Flin Flon

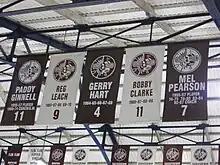
Retired jerseys that include some NHL greats

Flin Flon gained international notoriety in 2002 when the Government of Canada awarded a four-year contract to Saskatoon-based Prairie Plant Systems for the production of medicinal marijuana. The company set up operations in a mined-out area of the then-active Trout Lake Mine, an underground copper/zinc mine located just over northeast of Flin Flon city limits and owned by Hudbay to produce approximately of medicinal marijuana annually. The entire operation was situated approximately underground for security and climate control reasons.